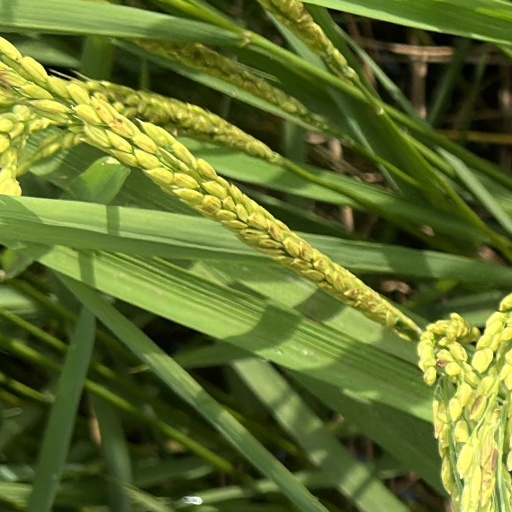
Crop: rice